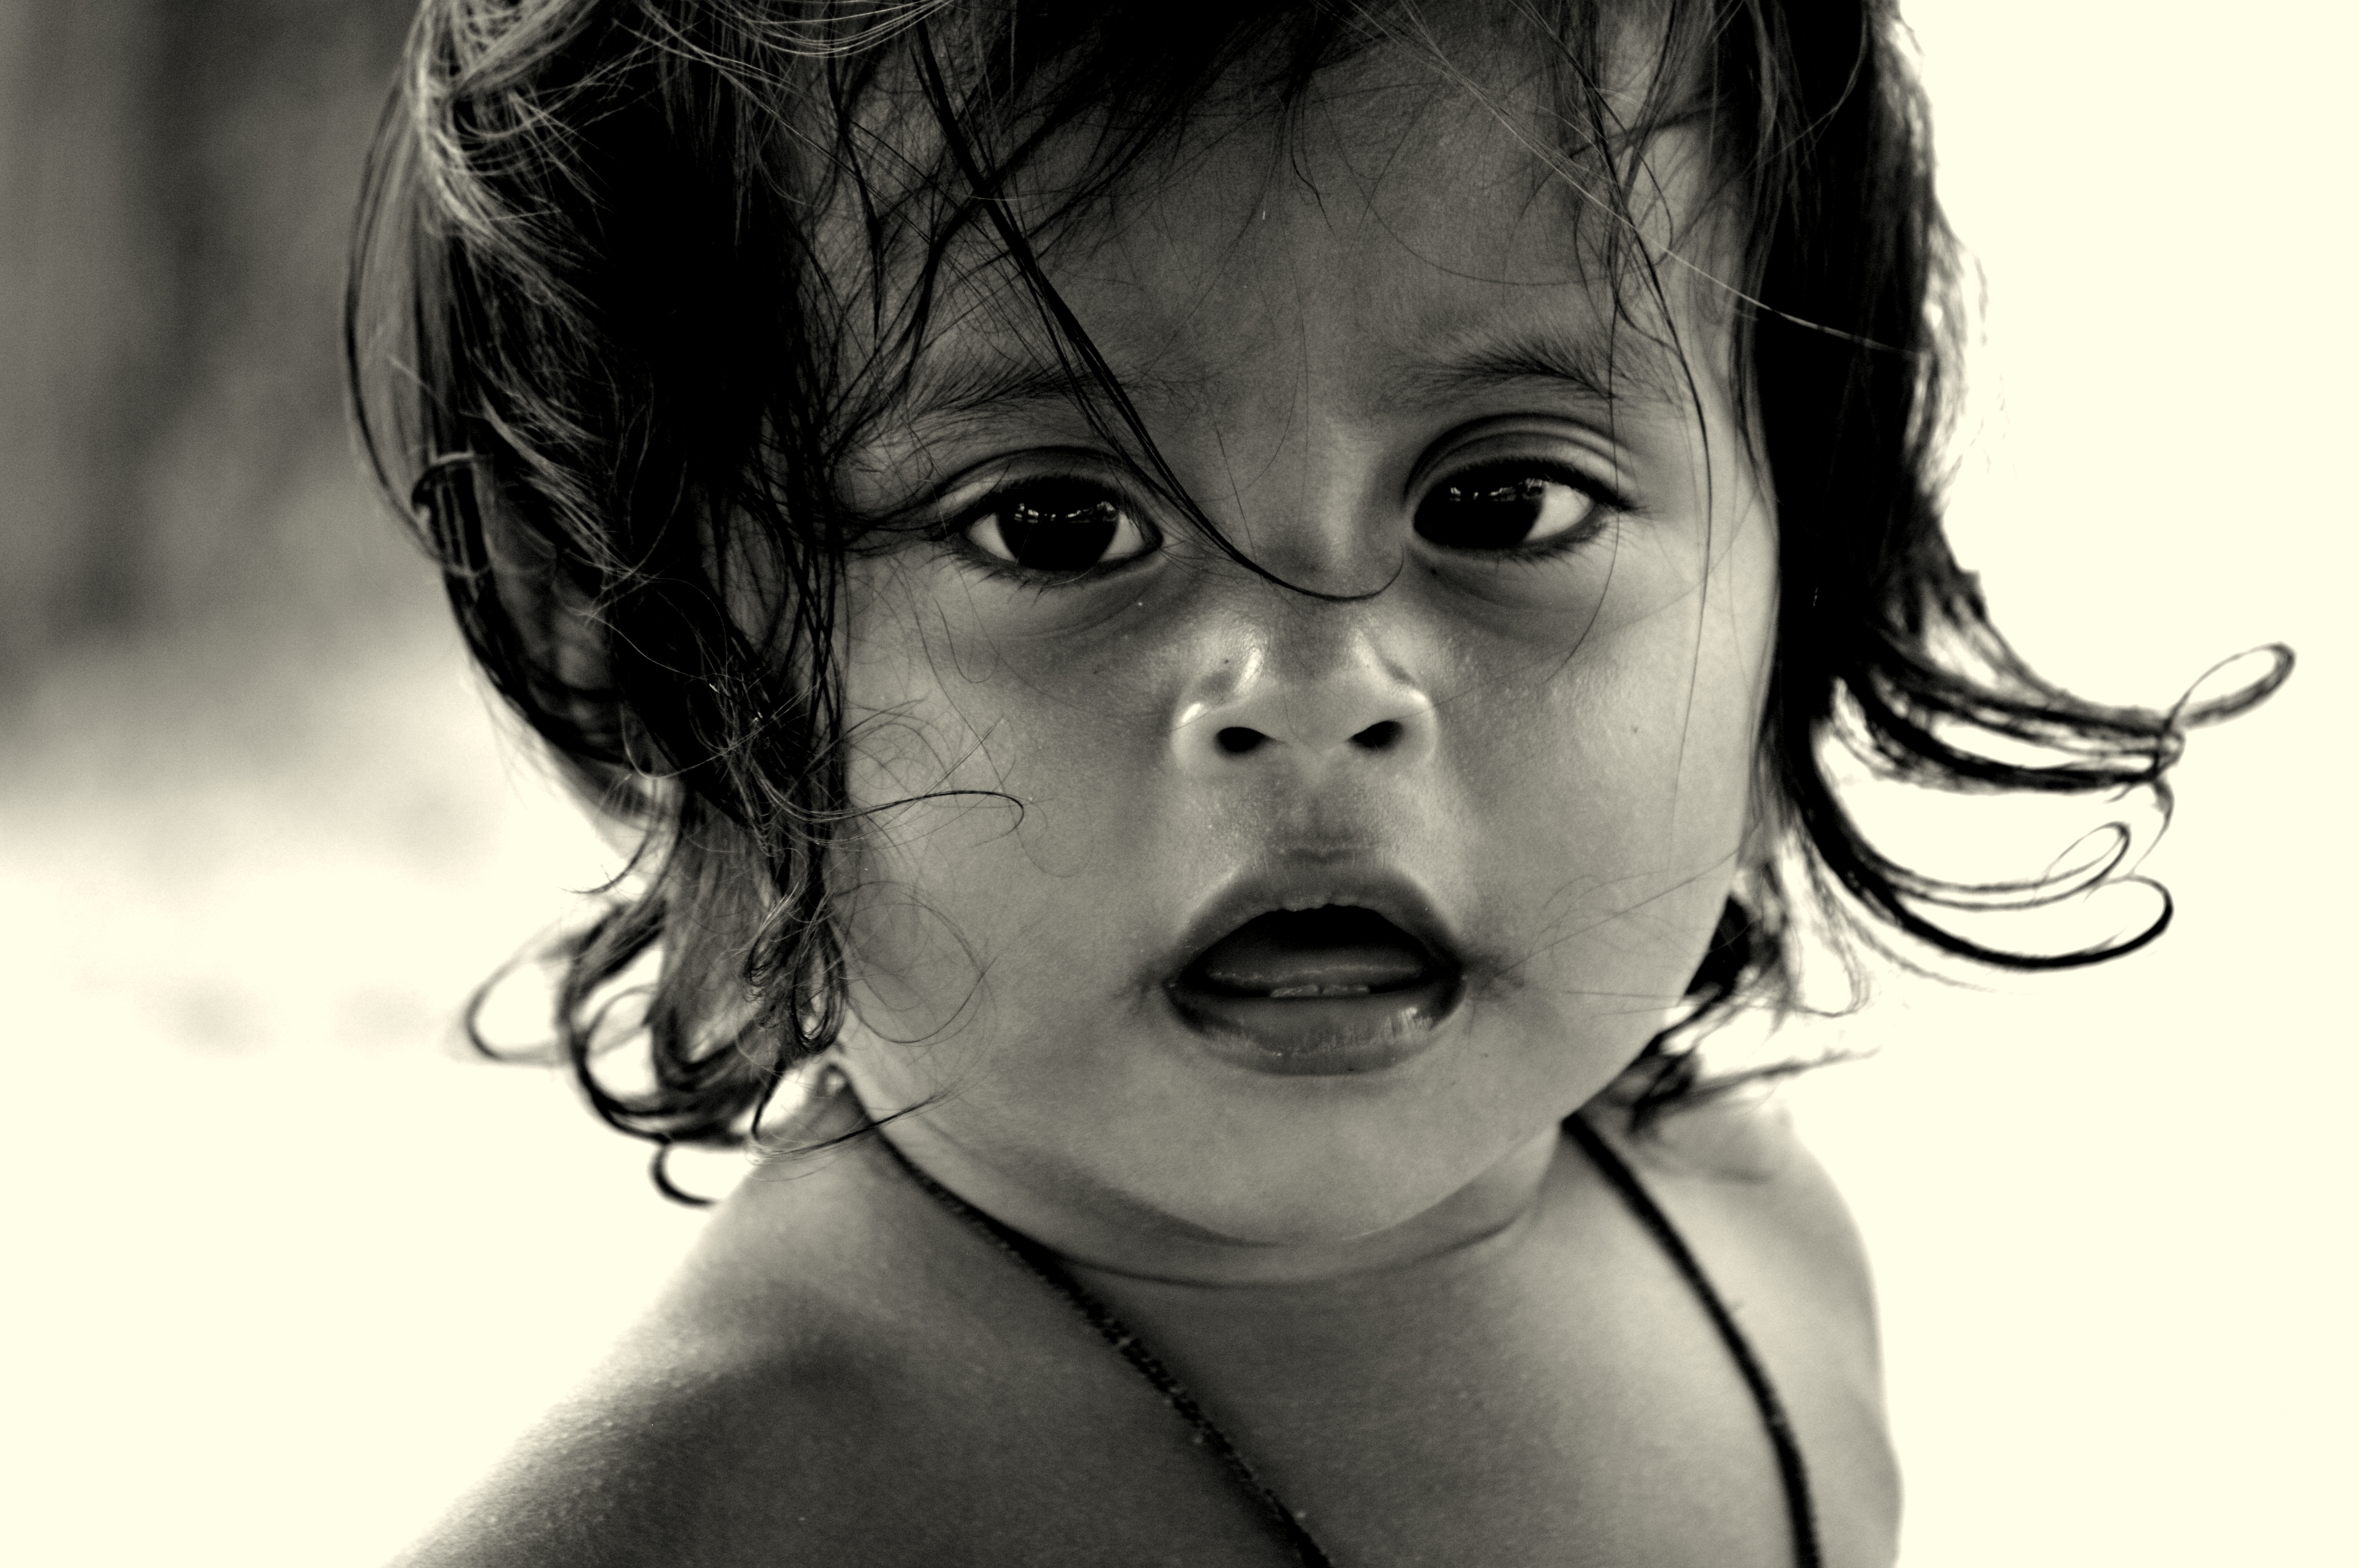
person, black and white, girl, photography, portrait, model, child, black, monochrome, facial expression, smile, close up, face, nose, eyes, children, eye, head, look, skin, beauty, organ, faces, emotion, happy children, monochrome photography, portrait photography